Playa del Rey, Los Angeles

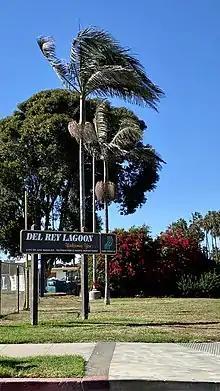
Del Rey Lagoon Park sign, Playa Del Rey, Los Angeles

In 1902, buyers interested in land at the new Playa Del Rey development were instructed to travel by streetcar to Alla Station where “tally-hos” awaited them. The new development eventually got its own streetcar stop on the Redondo Beach via Playa del Rey Line beginning from the Ivy Station. In 1910, the Playa del Rey Motordome was built, the first board track in the world; it was used for bike and also early auto racing.